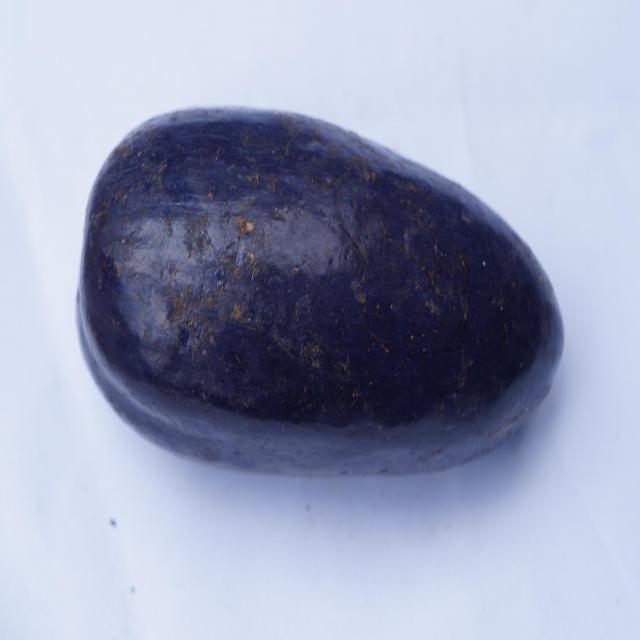
Plum grade: unaffected